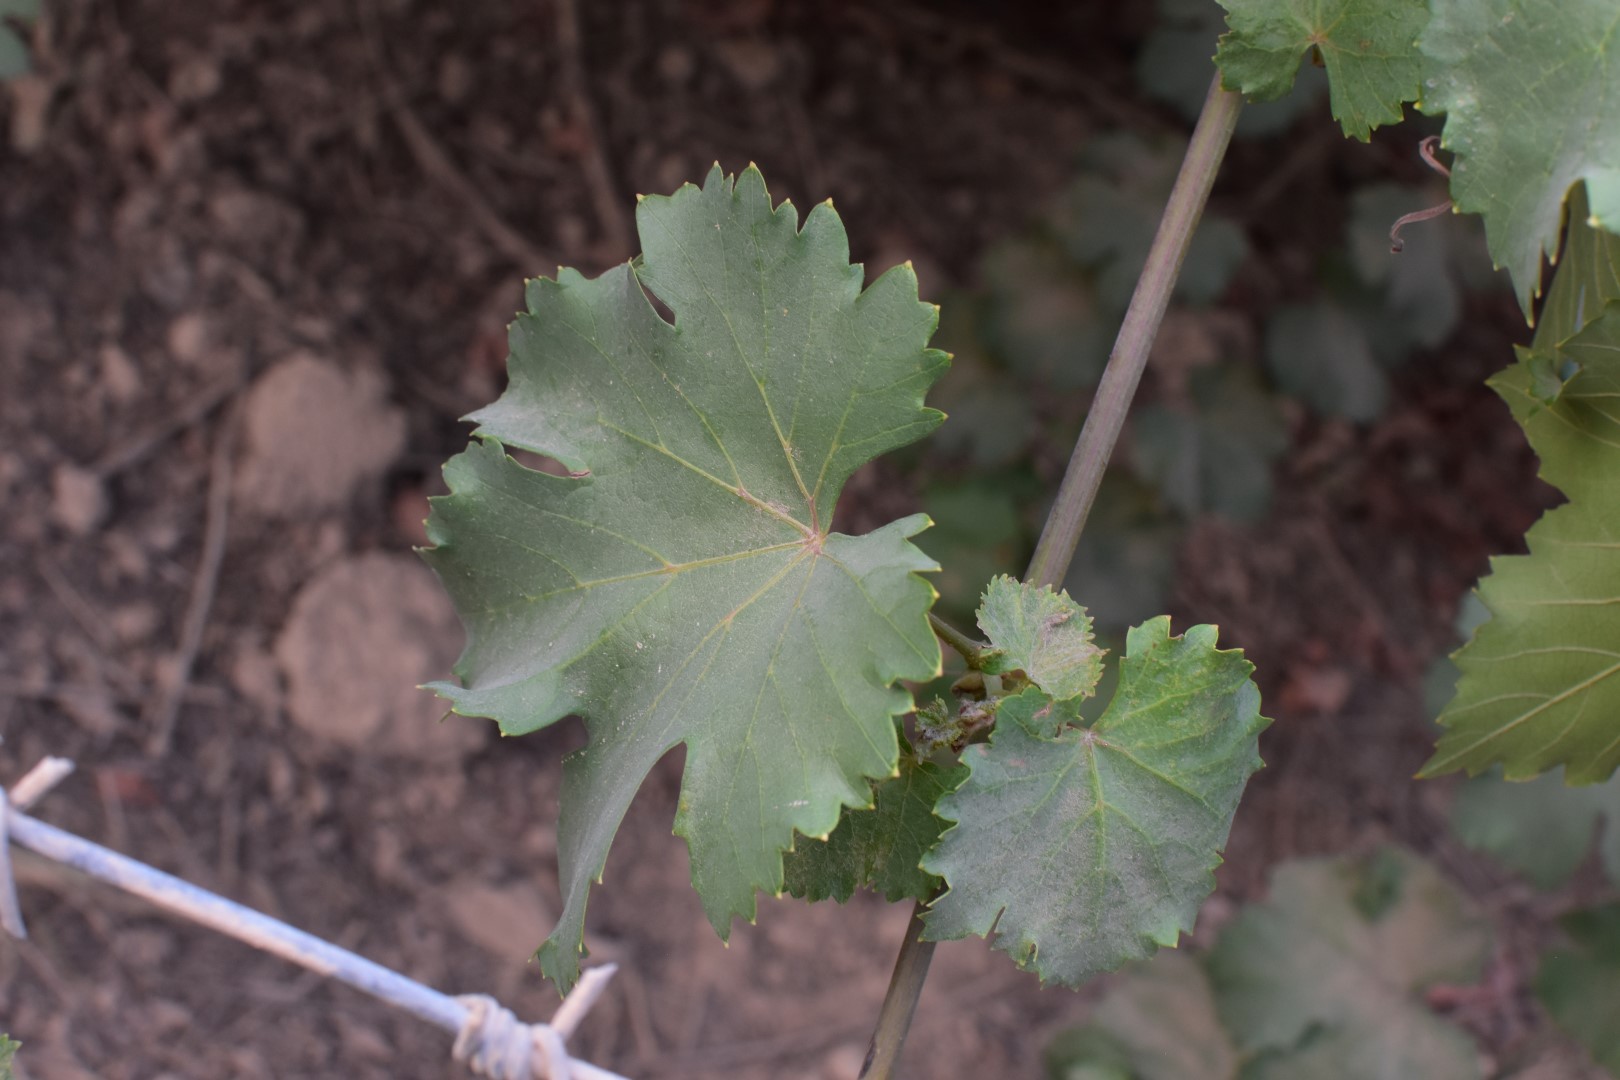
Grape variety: Kamali